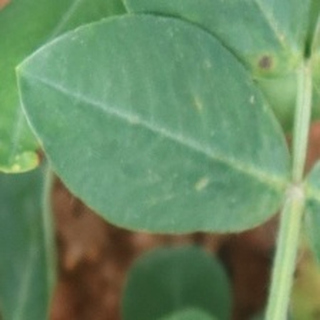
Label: healthy_groundnut